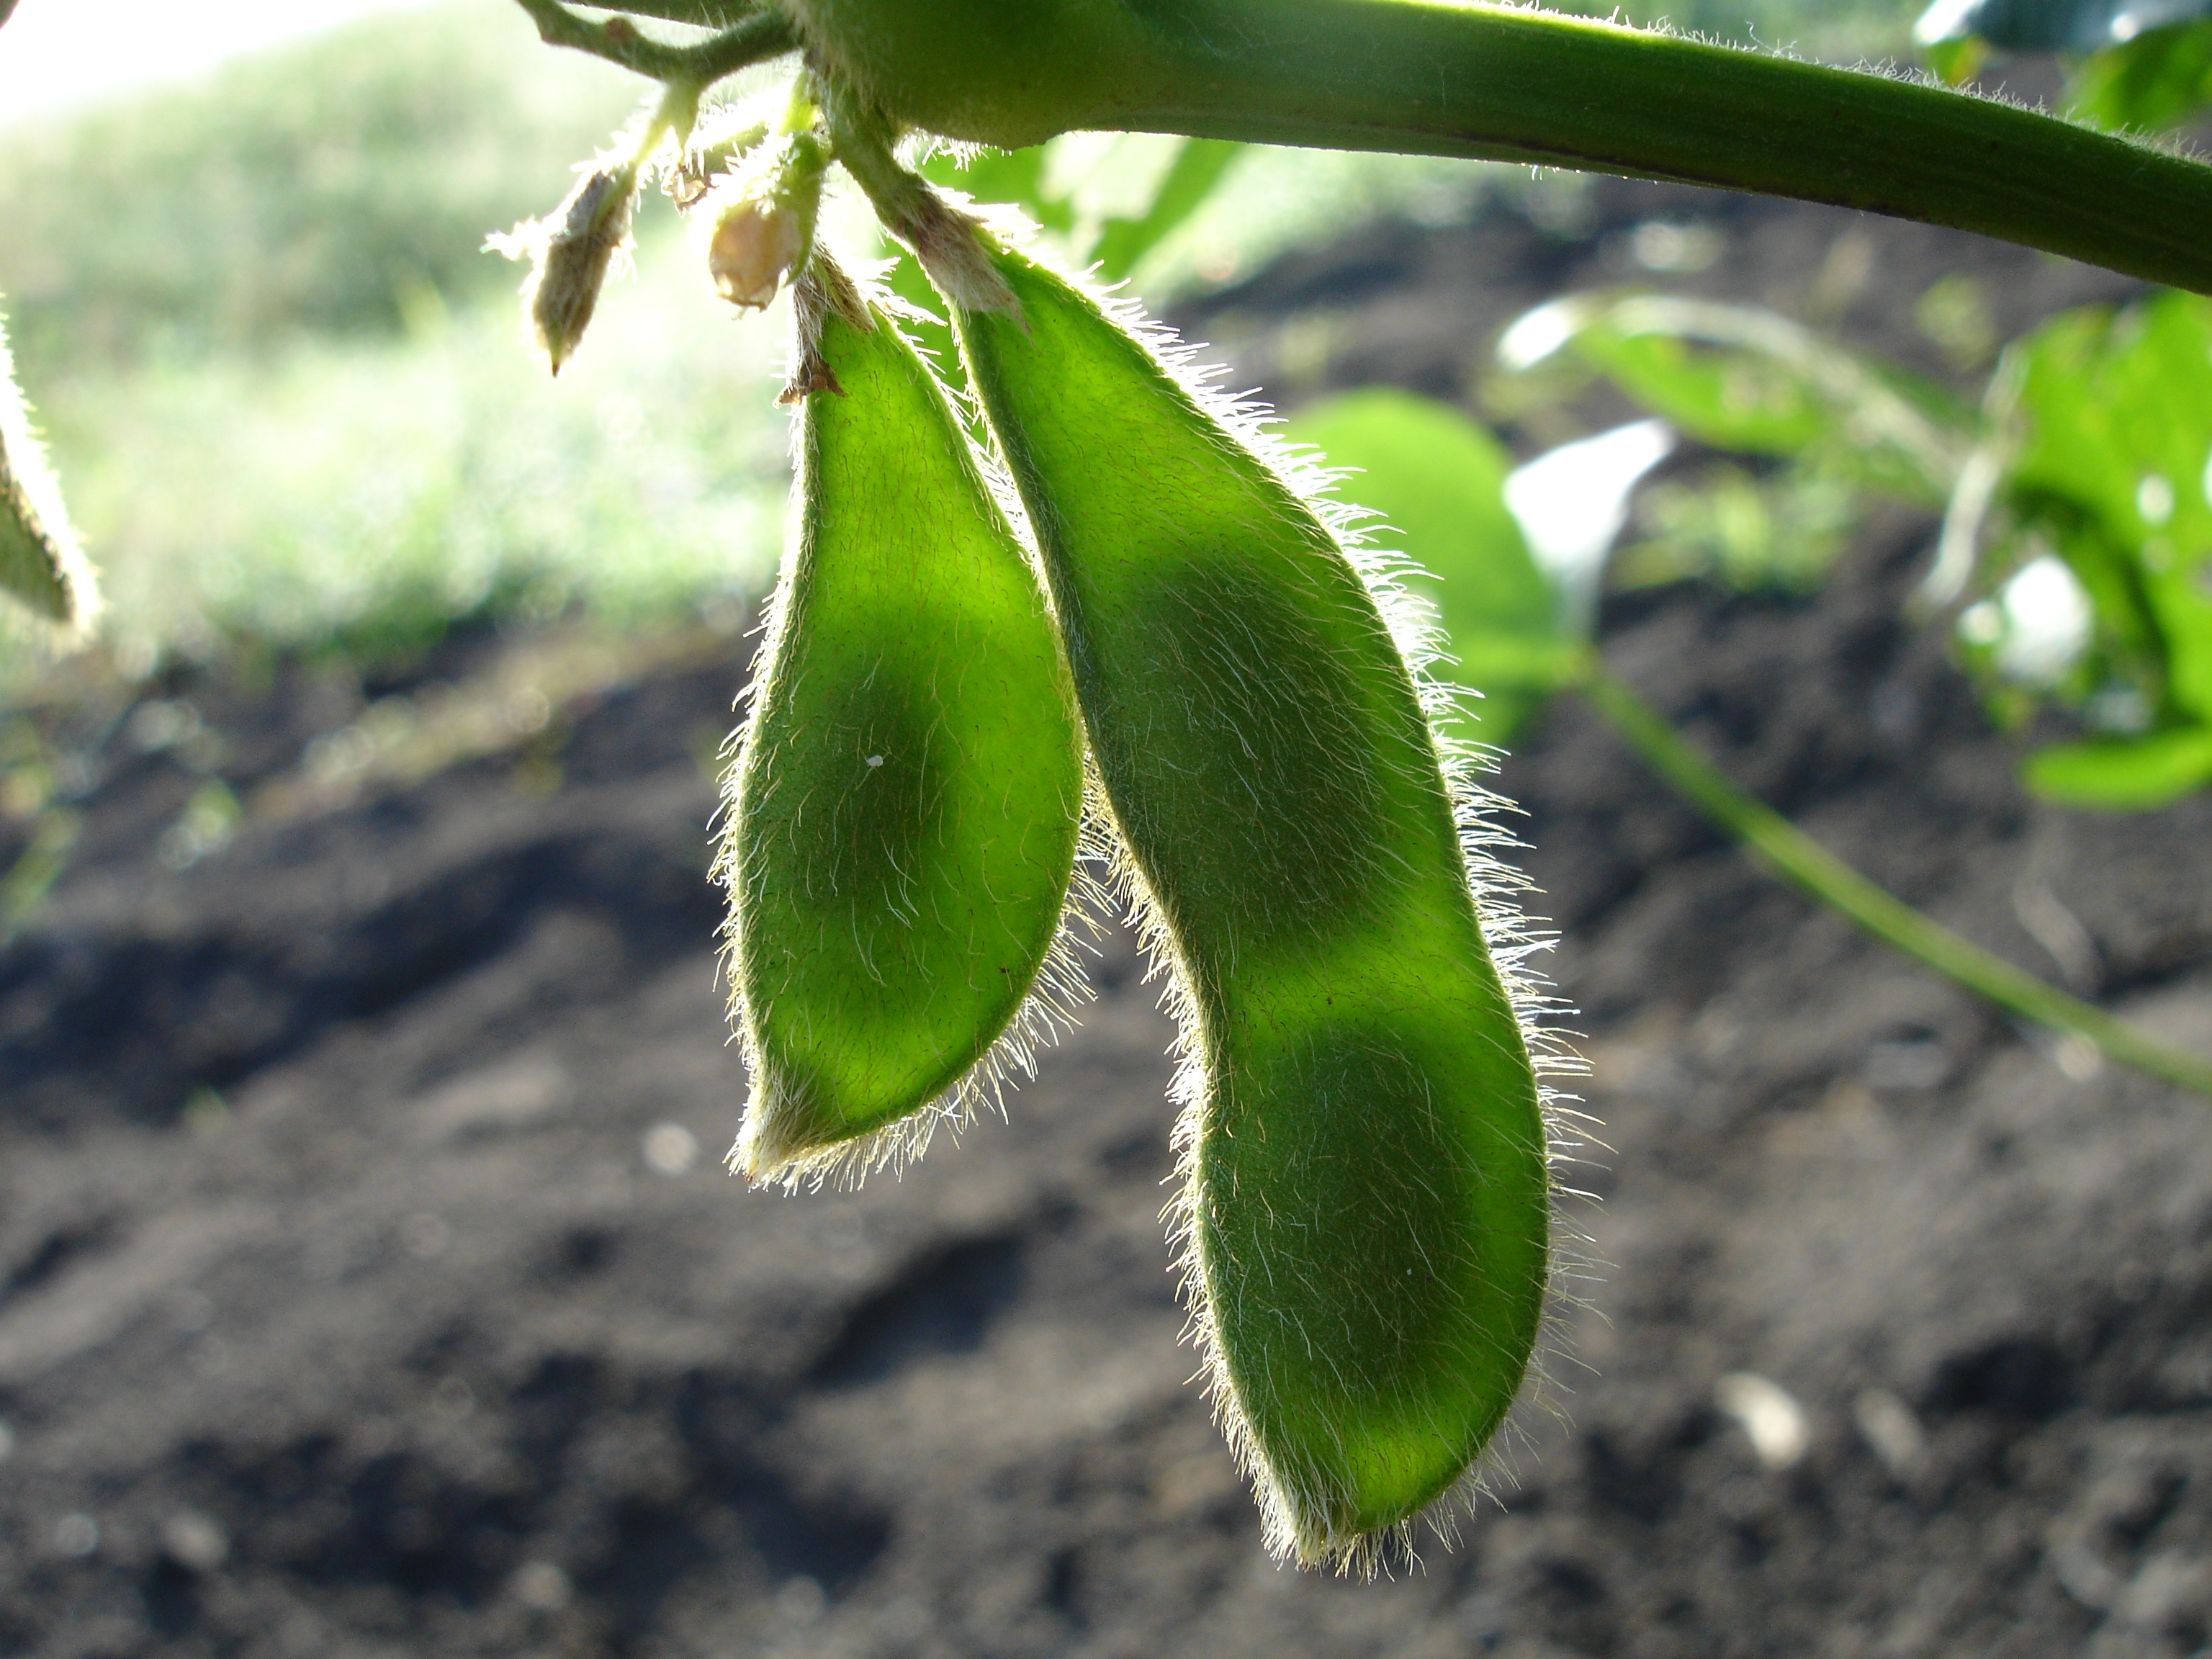
landscape, nature, plant, fruit, leaf, flower, food, green, produce, botany, agriculture, flora, plants, seedling, close up, pods, leaves, fields, crops, plantation, zoom, macro photography, foreground, soybean, flowering plant, end of summer, soy, glycine max, plant stem, land plant, green pods